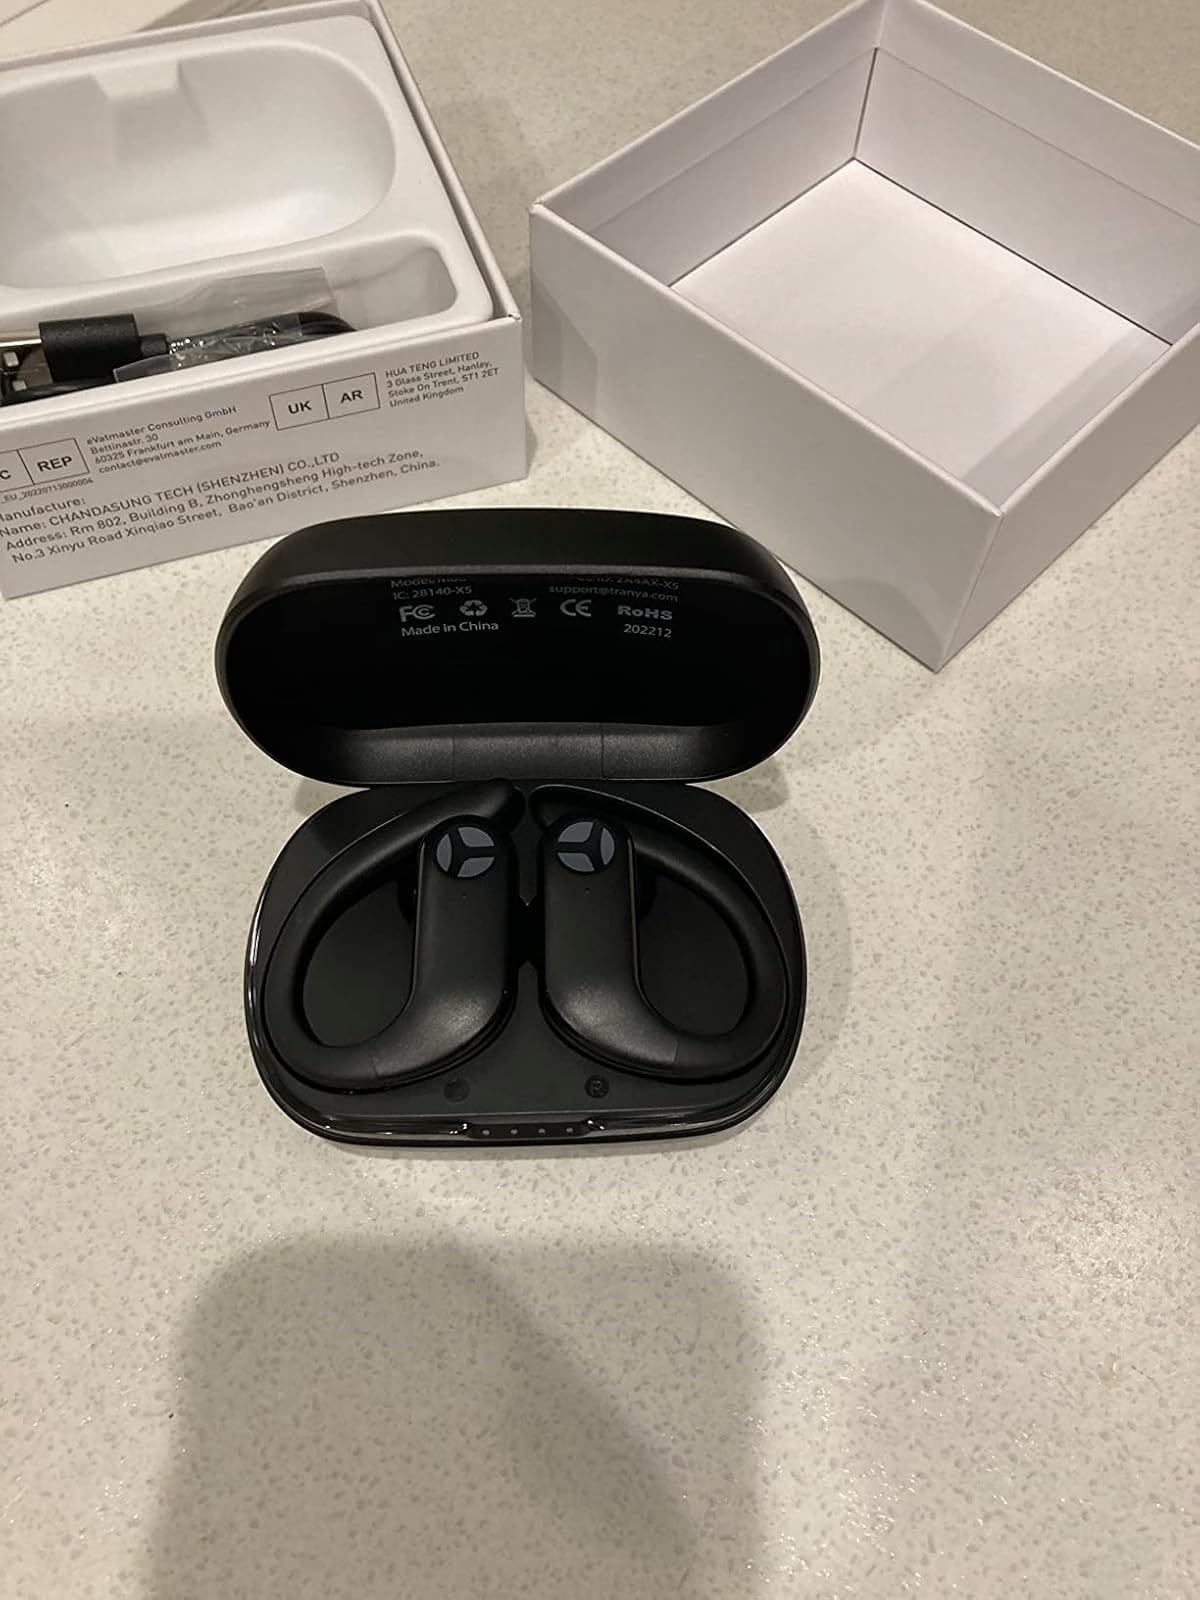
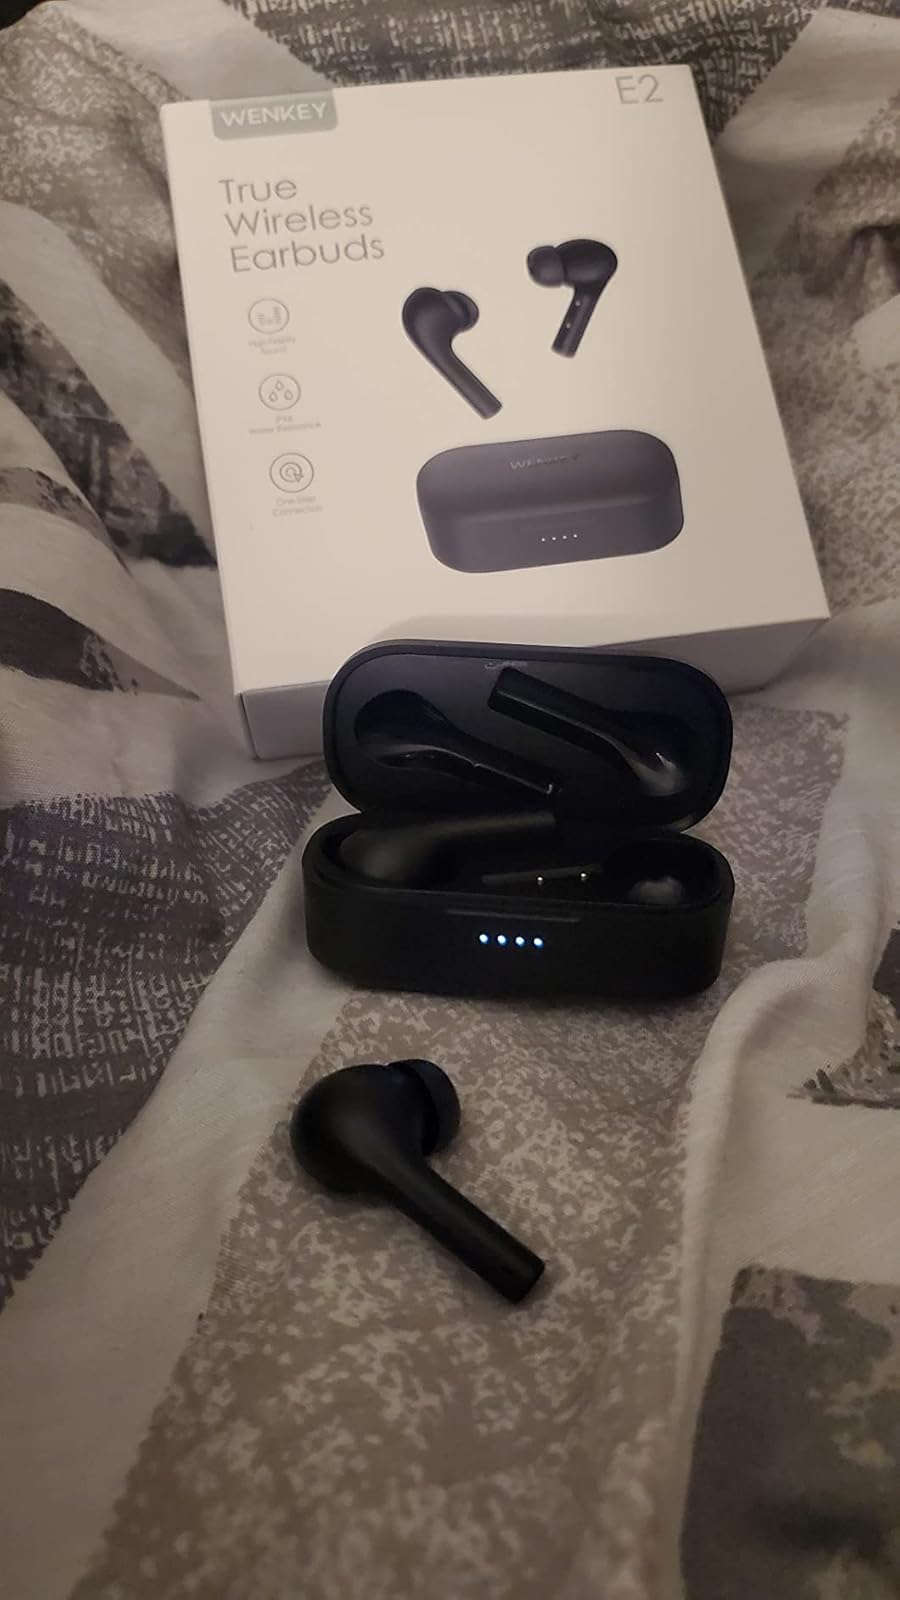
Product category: earbuds
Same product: no